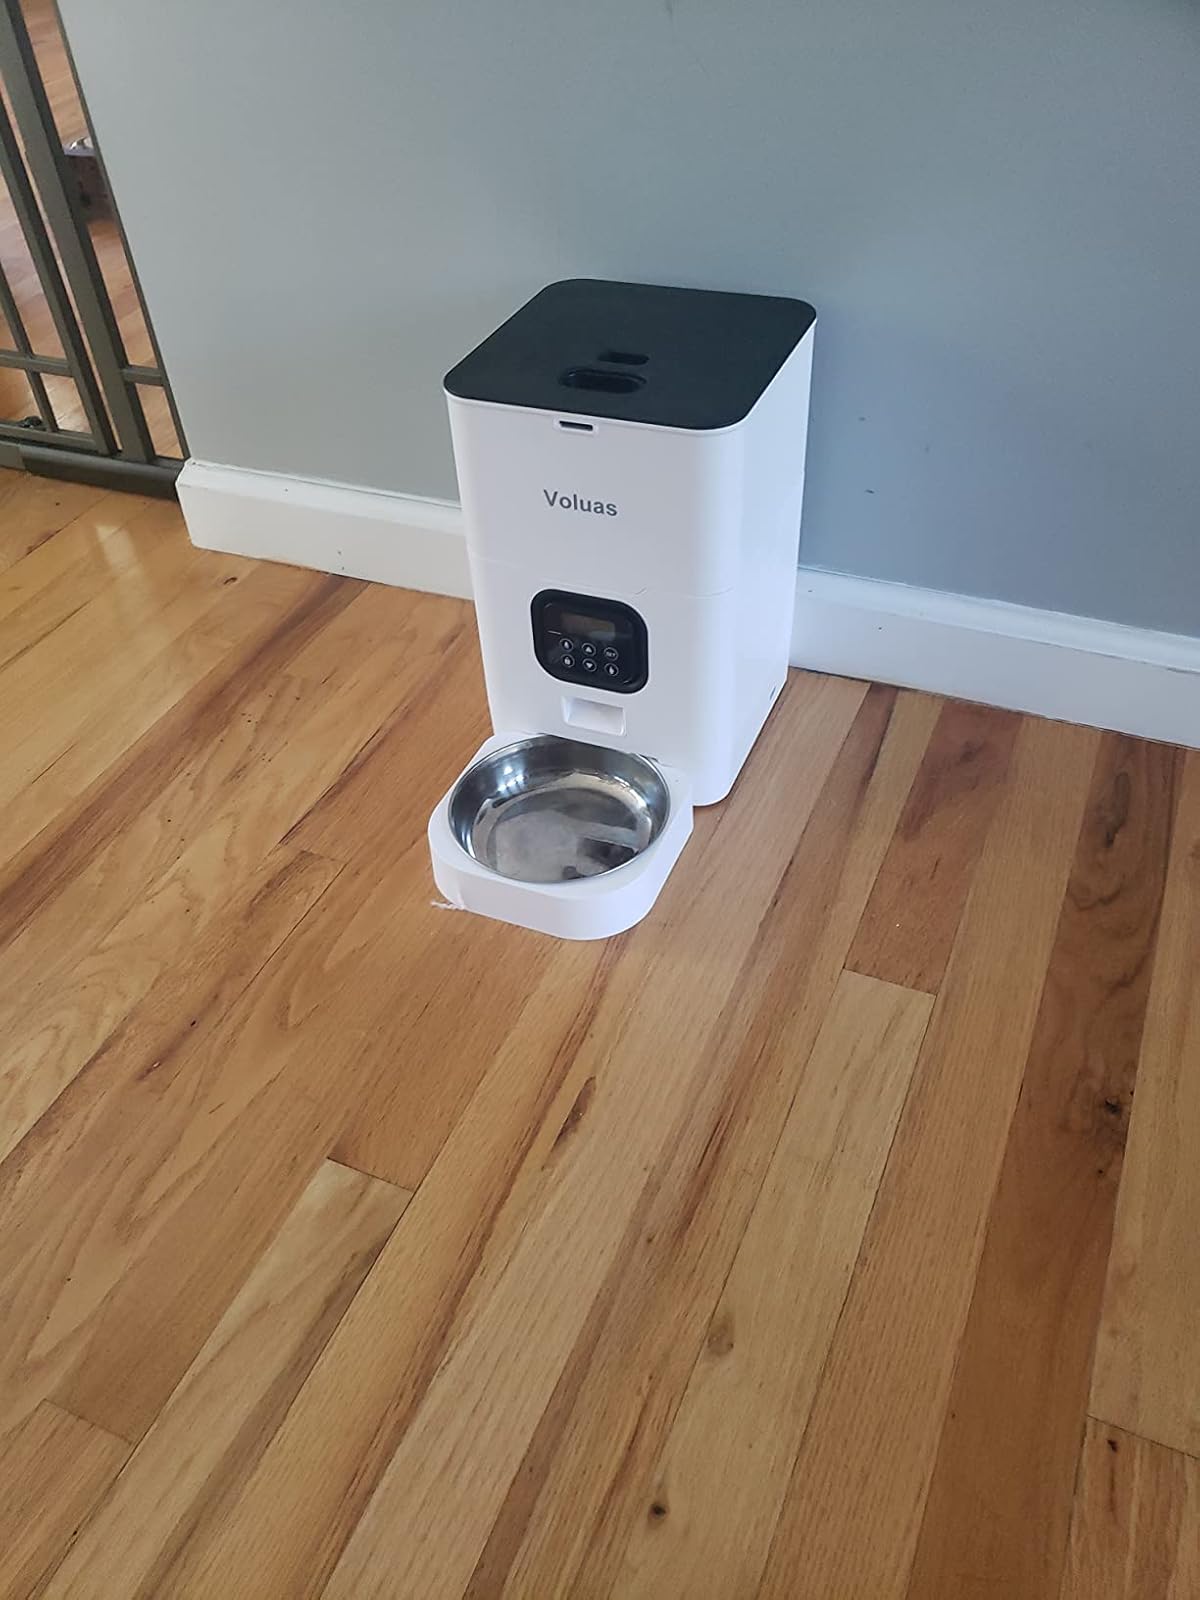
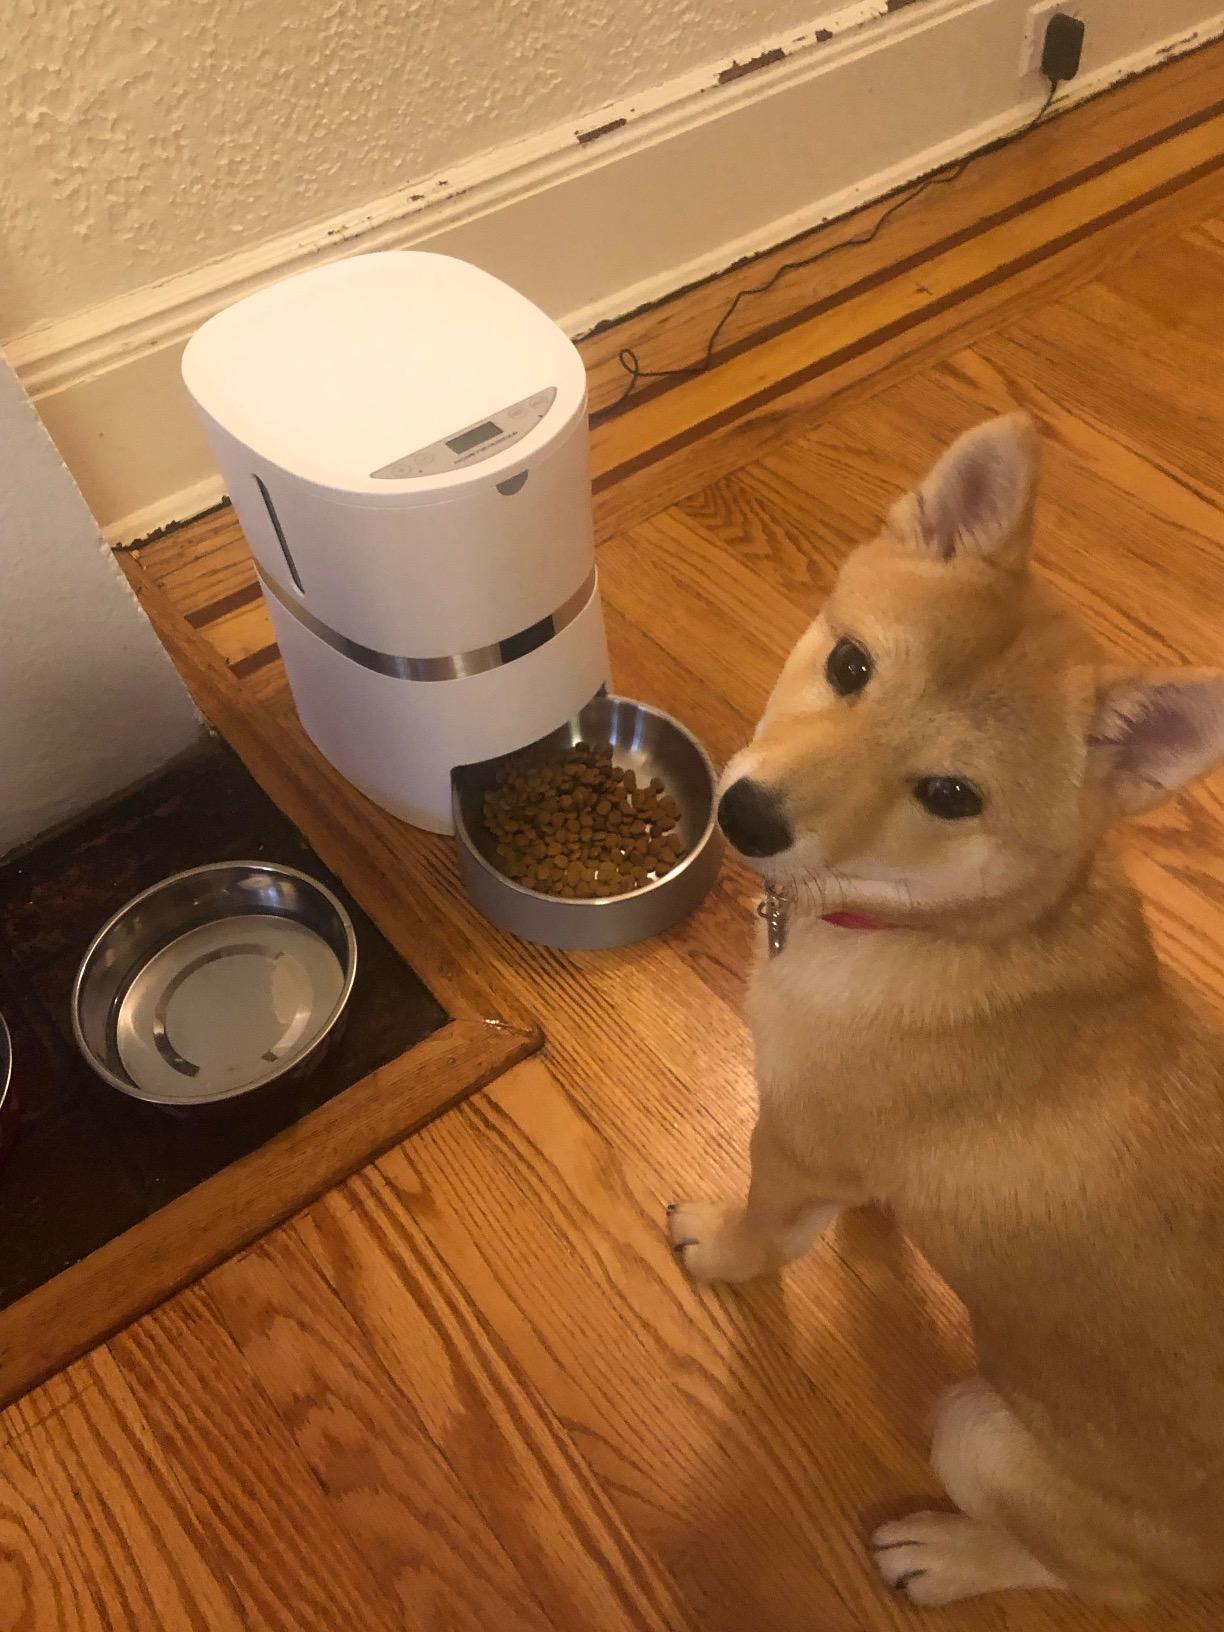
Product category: items_feeder
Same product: no